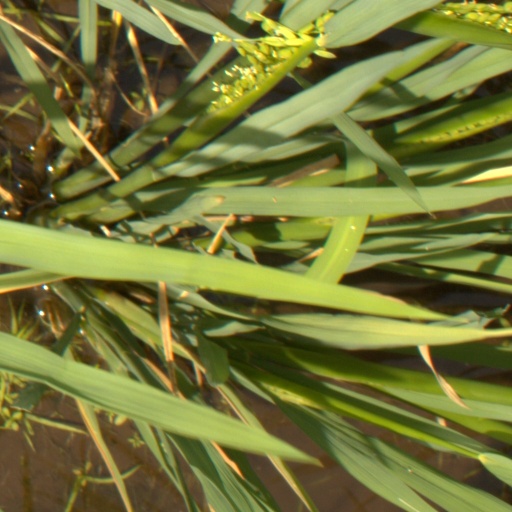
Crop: rice